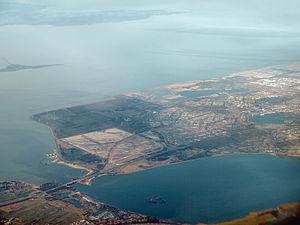
Almere est une ville néerlandaise, située dans la province du Flevoland.